Albert J. Welti

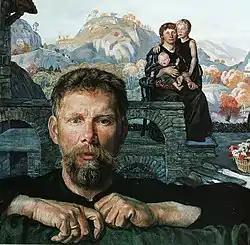
"Familienbild" (1903). The Welti family, with Albert in the foreground.

Welti was born in Zürich-Höngg. As a son of the famous painter Albert Welti, Albert Jakob Welti was also to be educated as an artist. He studied at the academies of arts in Düsseldorf, Munich, London, and Madrid. He lost both parents in his young days: first his mother died in 1911 in Munich, then his father in 1912 in Bern. A heavy typhus fever on the Balearic Islands in the early 1920s brought the turning point from painting to writing.